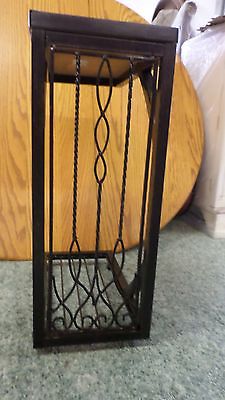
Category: table